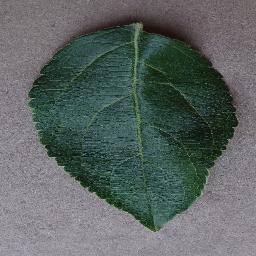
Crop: apple
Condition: healthy